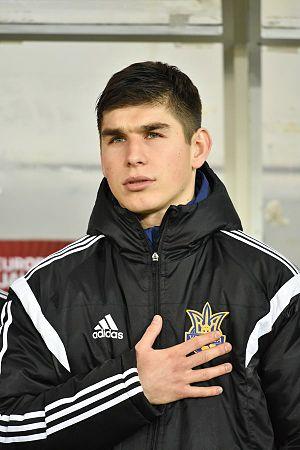
Ruslan Volodymyrovych Malinovskyi, né le 4 mai 1993 à Jytomyr en Ukraine, est un footballeur international ukrainien qui évolue à l'Atalanta Bergame, en Italie.